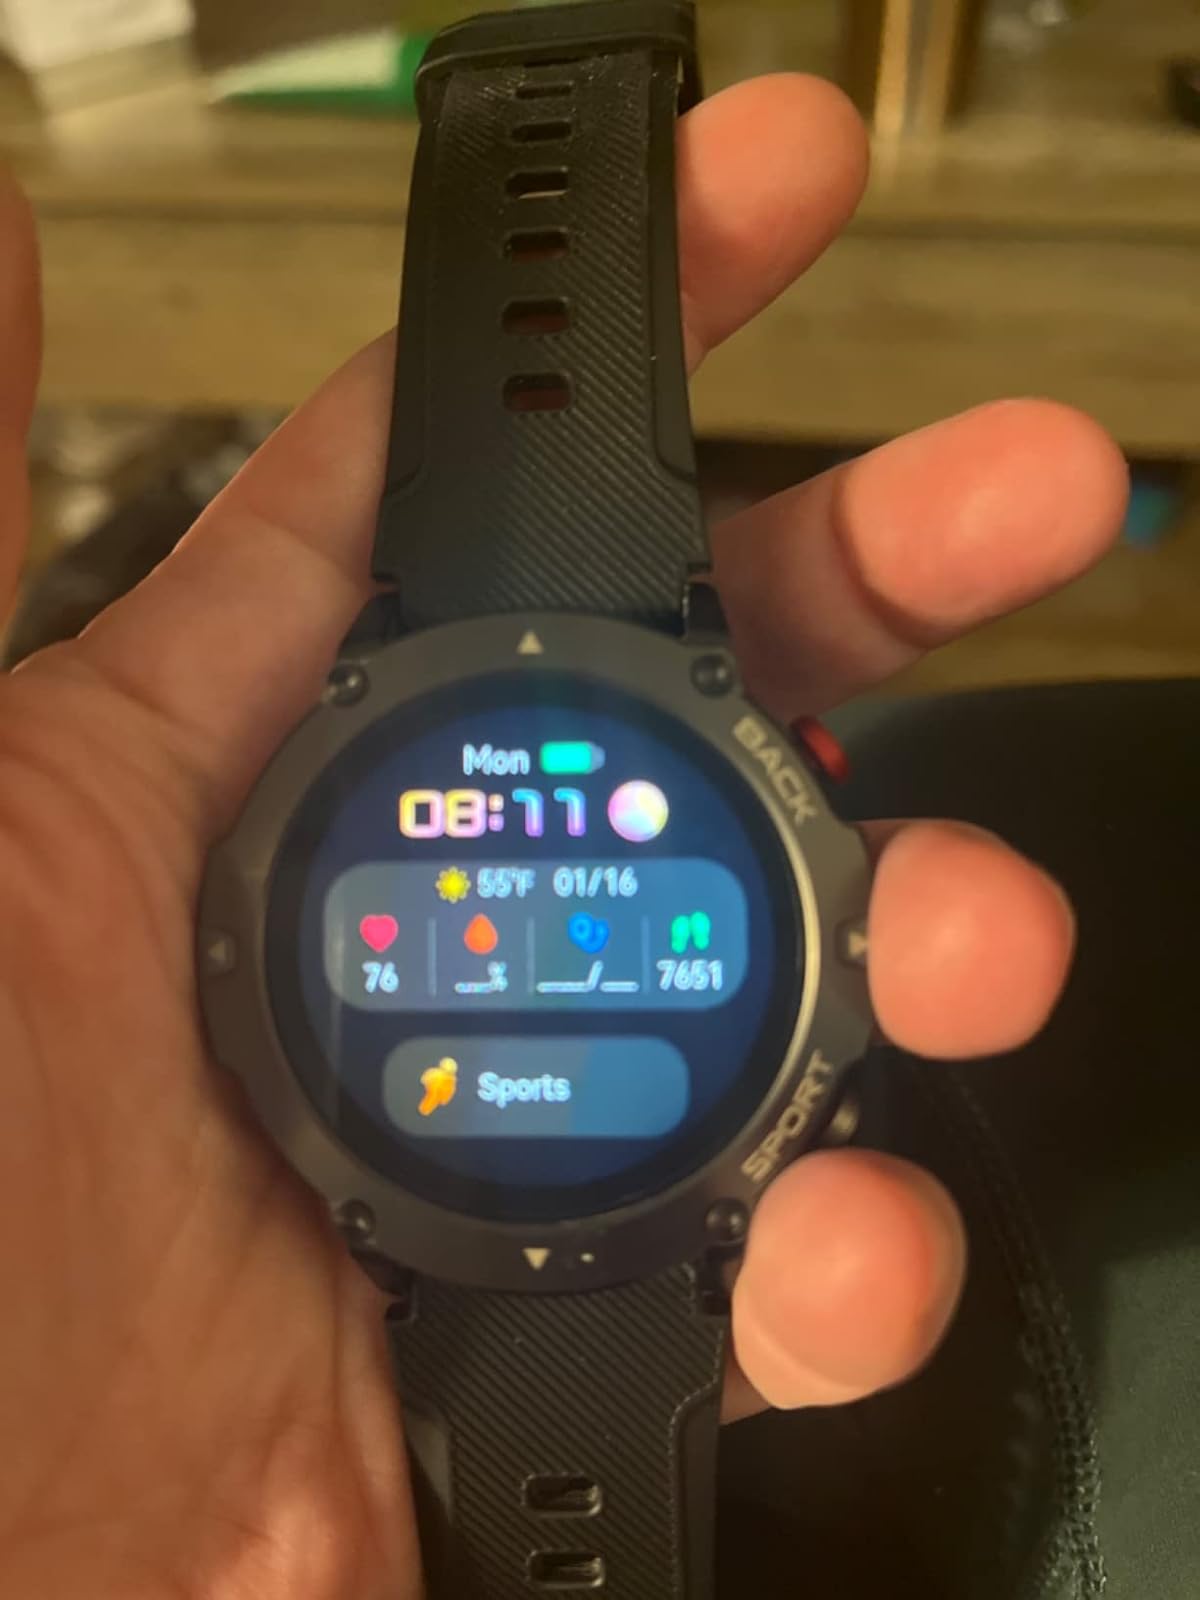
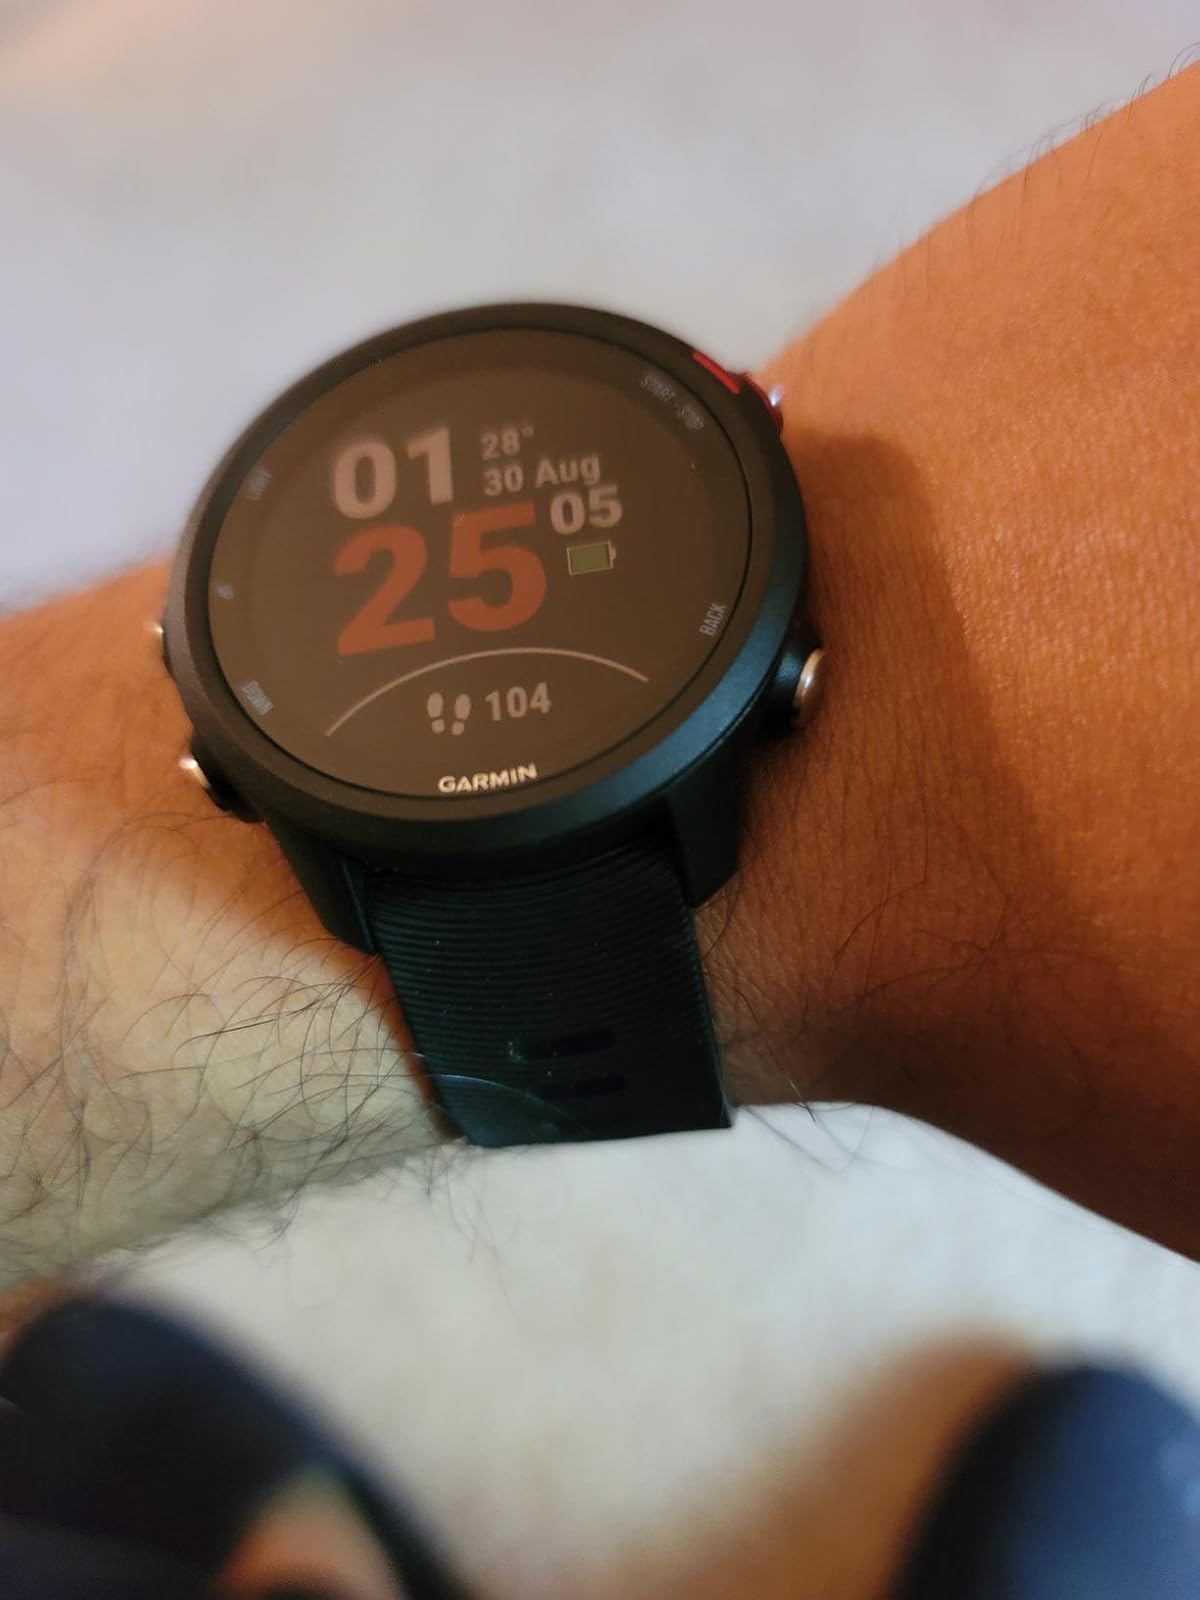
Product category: smartwatch
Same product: no